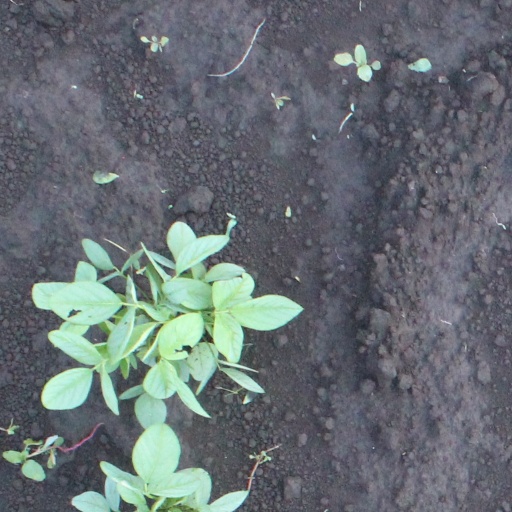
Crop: soybean